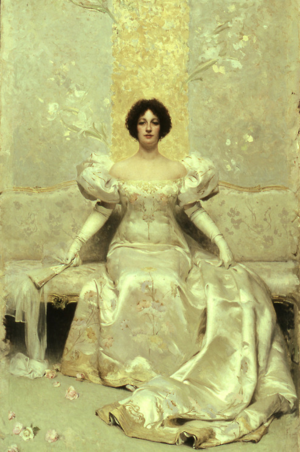
Giacomo Grosso, né à Cambiano le 23 mai 1860 et mort à Turin le 14 janvier 1938, est un peintre italien, portraitiste, peintre de genre et d'histoire.